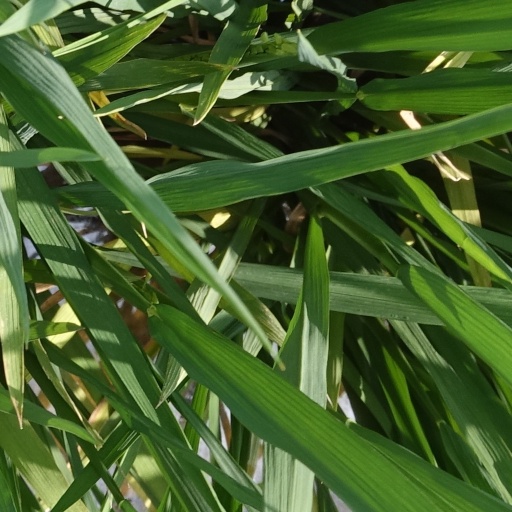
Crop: rice